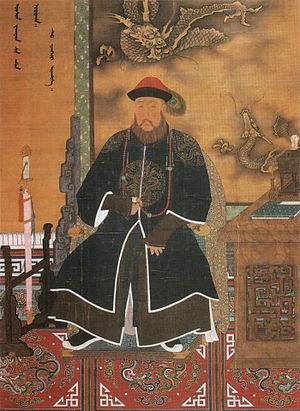
Dorgon, né le 17 novembre 1612, décédé le 31 décembre 1650, est un prince et régent mandchou du début de la dynastie Qing.
La Dynastie des Jin postérieurs est une dynastie toungouse Jürchen tardive, qui est dirigée par les Khan/empereurs Nurhachi et Huang Taiji.